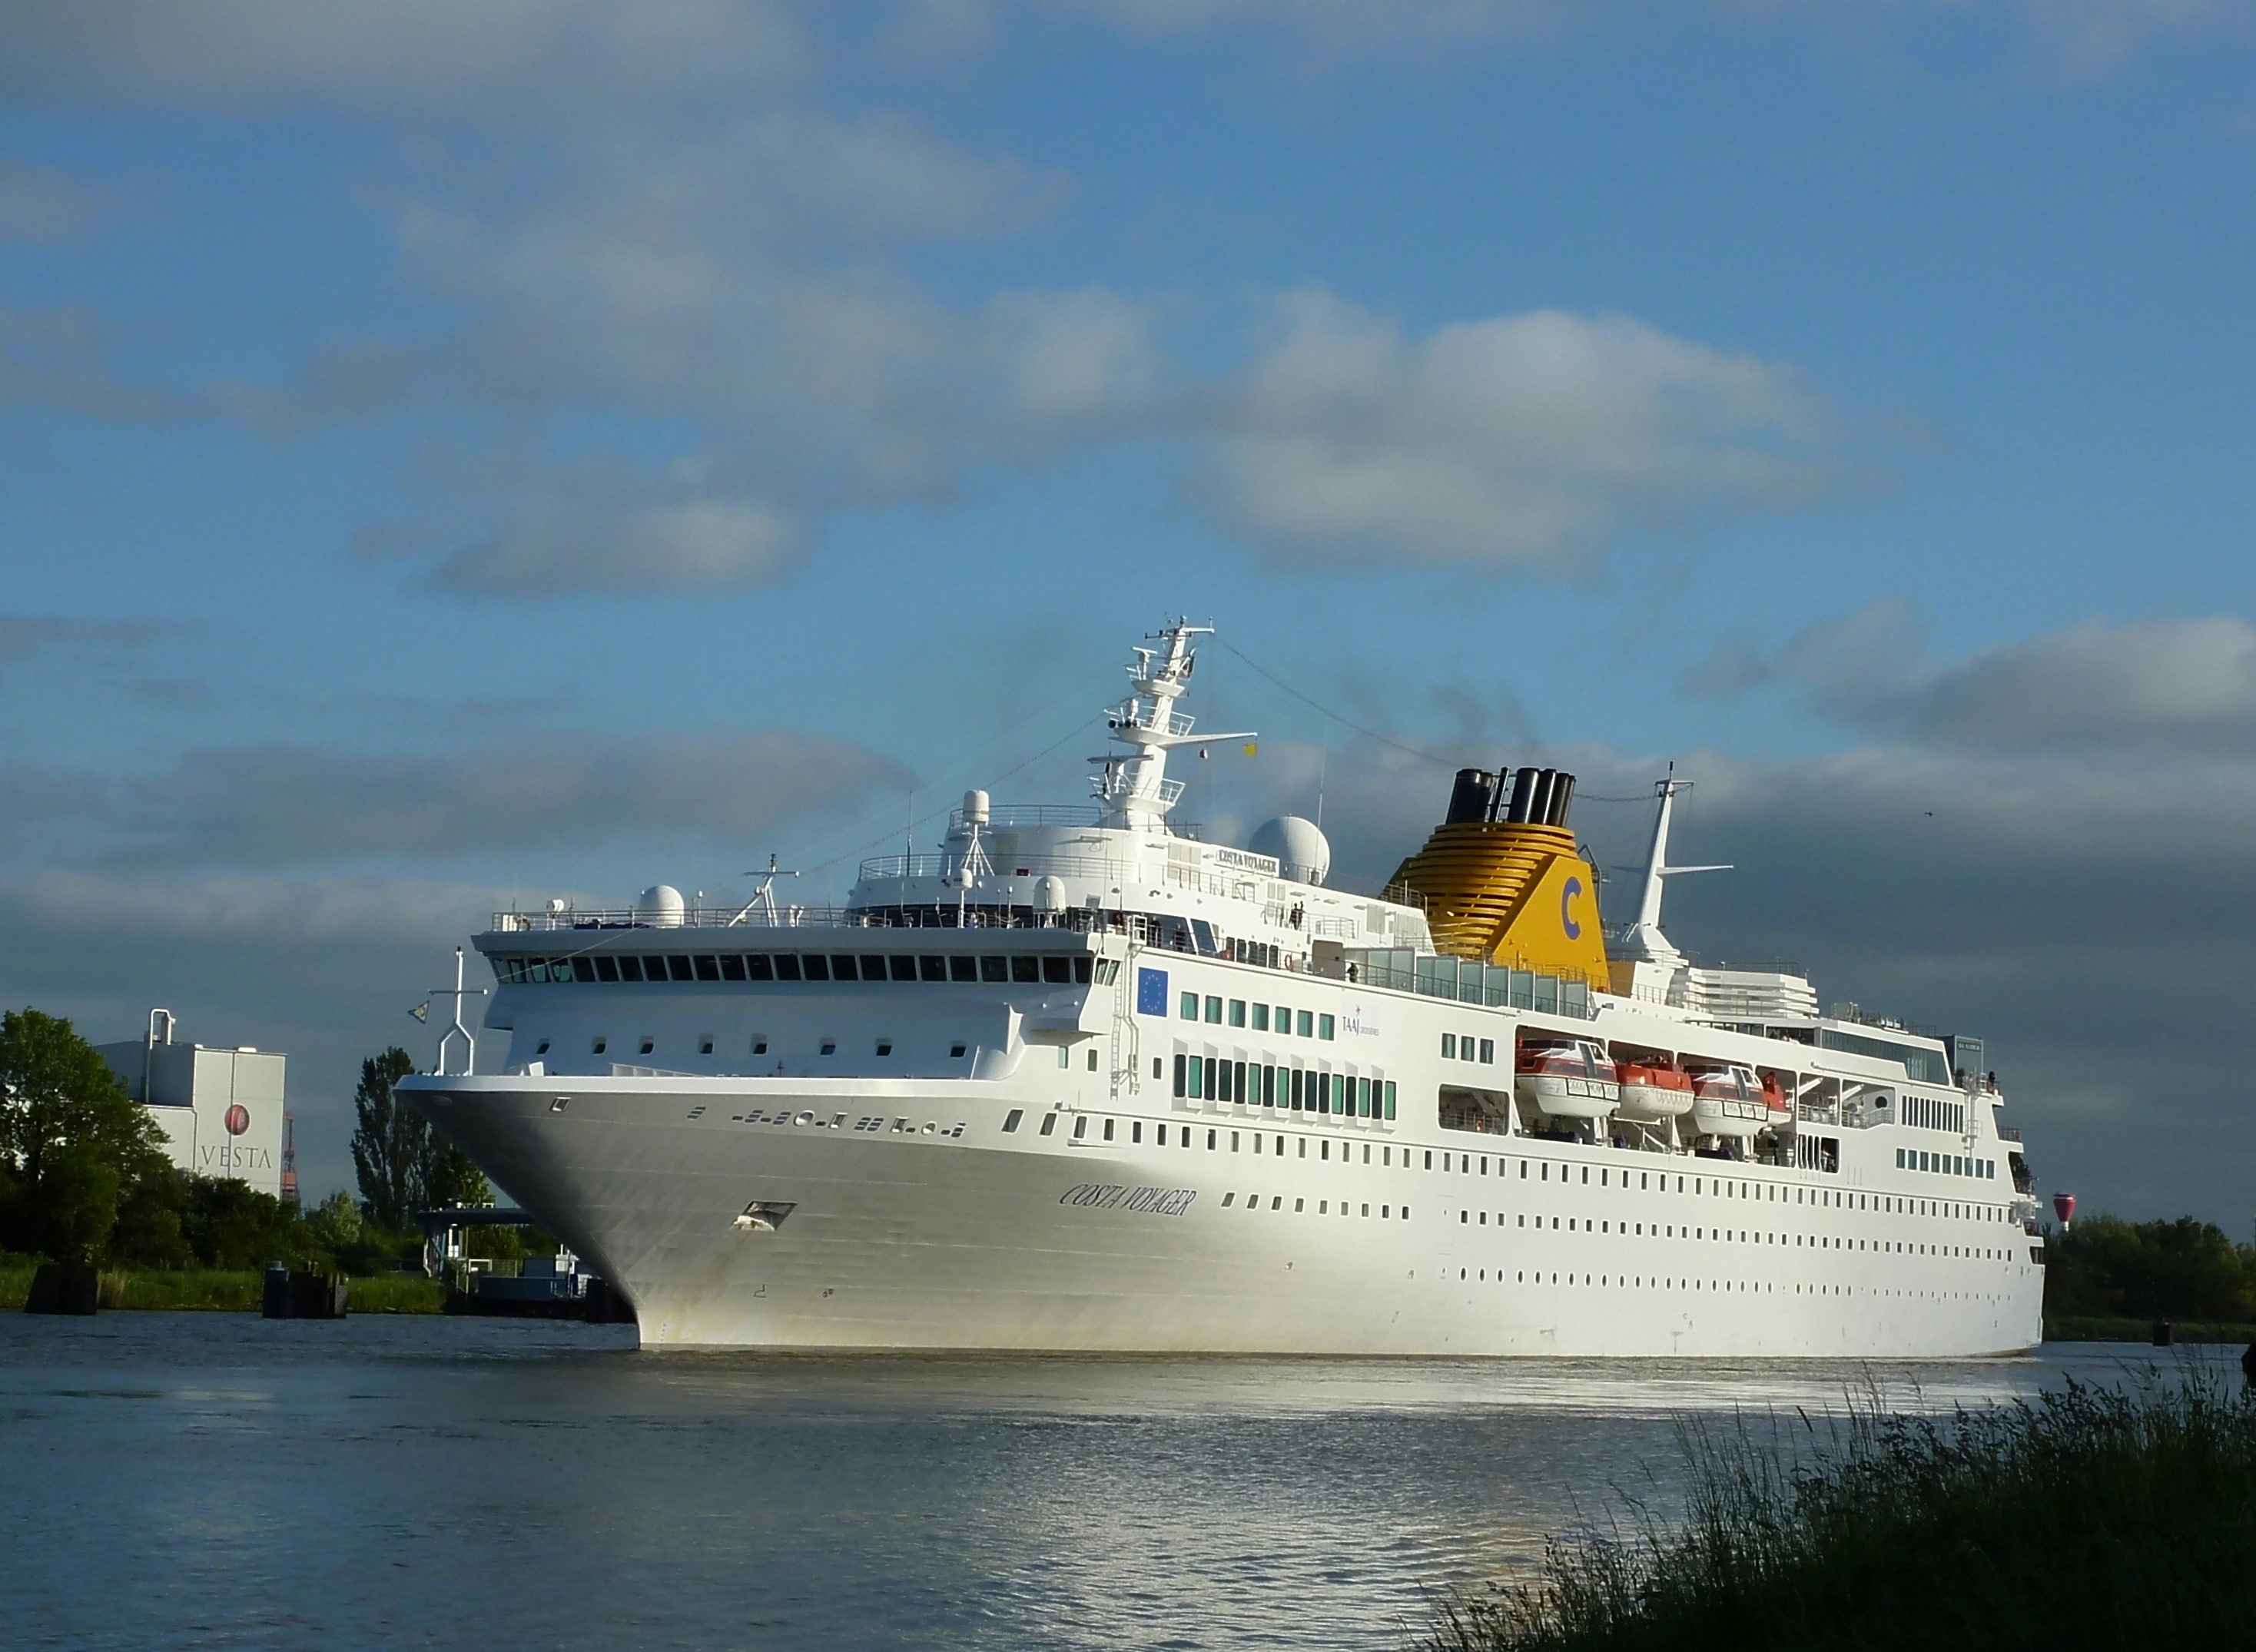
sea, boat, ship, vehicle, cargo ship, cruise, ferry, channel, shipping, watercraft, cruise ship, motor ship, passenger ship, freight transport, ocean liner, crusaders, costa voyager